Storm Ballos

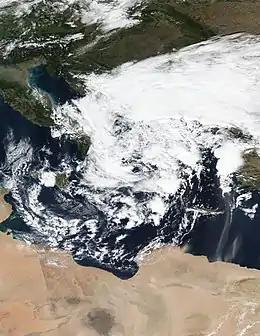
Storm Ballos over Greece on 15 October

Storm Ballos was a notable extratropical cyclone that caused devastating floods across Greece during mid-October 2021. The second storm to be officially named in conjunction with the naming list of the former, Israel and Cyprus, Ballos formed on 13 October over the Mediterranean Sea from the combination of a frontal system and a circulation which first developed, two days earlier. It then moved over Greece, before proceeding into the Aegean Sea, where it slowly weakened and dissipated by 16 October. However, despite the HNMC naming the system, the Free University of Berlin (FUB) didn’t assign any name on it along with its weather maps.